Hellinikon Olympic Canoe/Kayak Slalom Centre

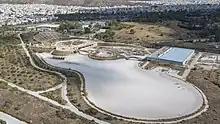
Hellinikon Olympic Canoe/Kayak Slalom Centre (2017)

The Hellinikon Olympic Canoe/Kayak Slalom Centre is located in the Hellinicon Olympic Complex in Athens, Greece. The venue hosted the canoe slalom events for the 2004 Summer Olympics.